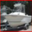
Label: ship